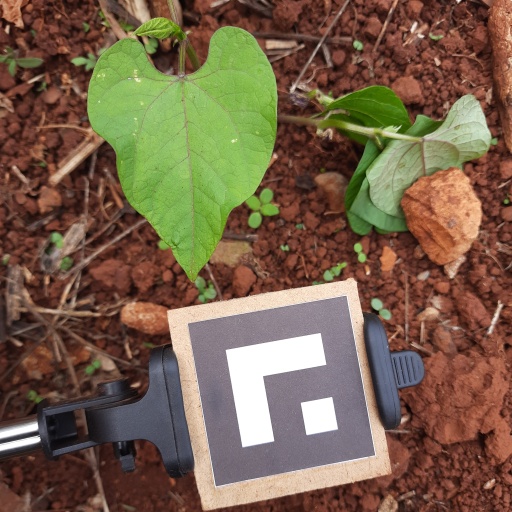
Observations: wavy surface, no eating holes, under shade